Frances Horwich

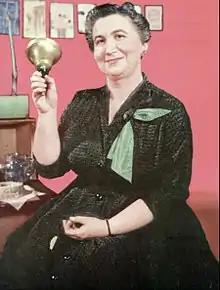
Horwich as Miss Frances beginning a "Ding Dong School" program

The development team made a list of people who seemed to be good candidates for the program. Horwich was one of those on the list; she was contacted and invited to audition for the show. Her only connection with television before this had been as part of discussion and panel shows which were televised. She was hesitant about being the only person on camera but agreed to audition. Horwich won the job and was still somewhat uneasy about being on television alone, but she decided to give it a try.